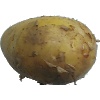
Label: Potato White 1